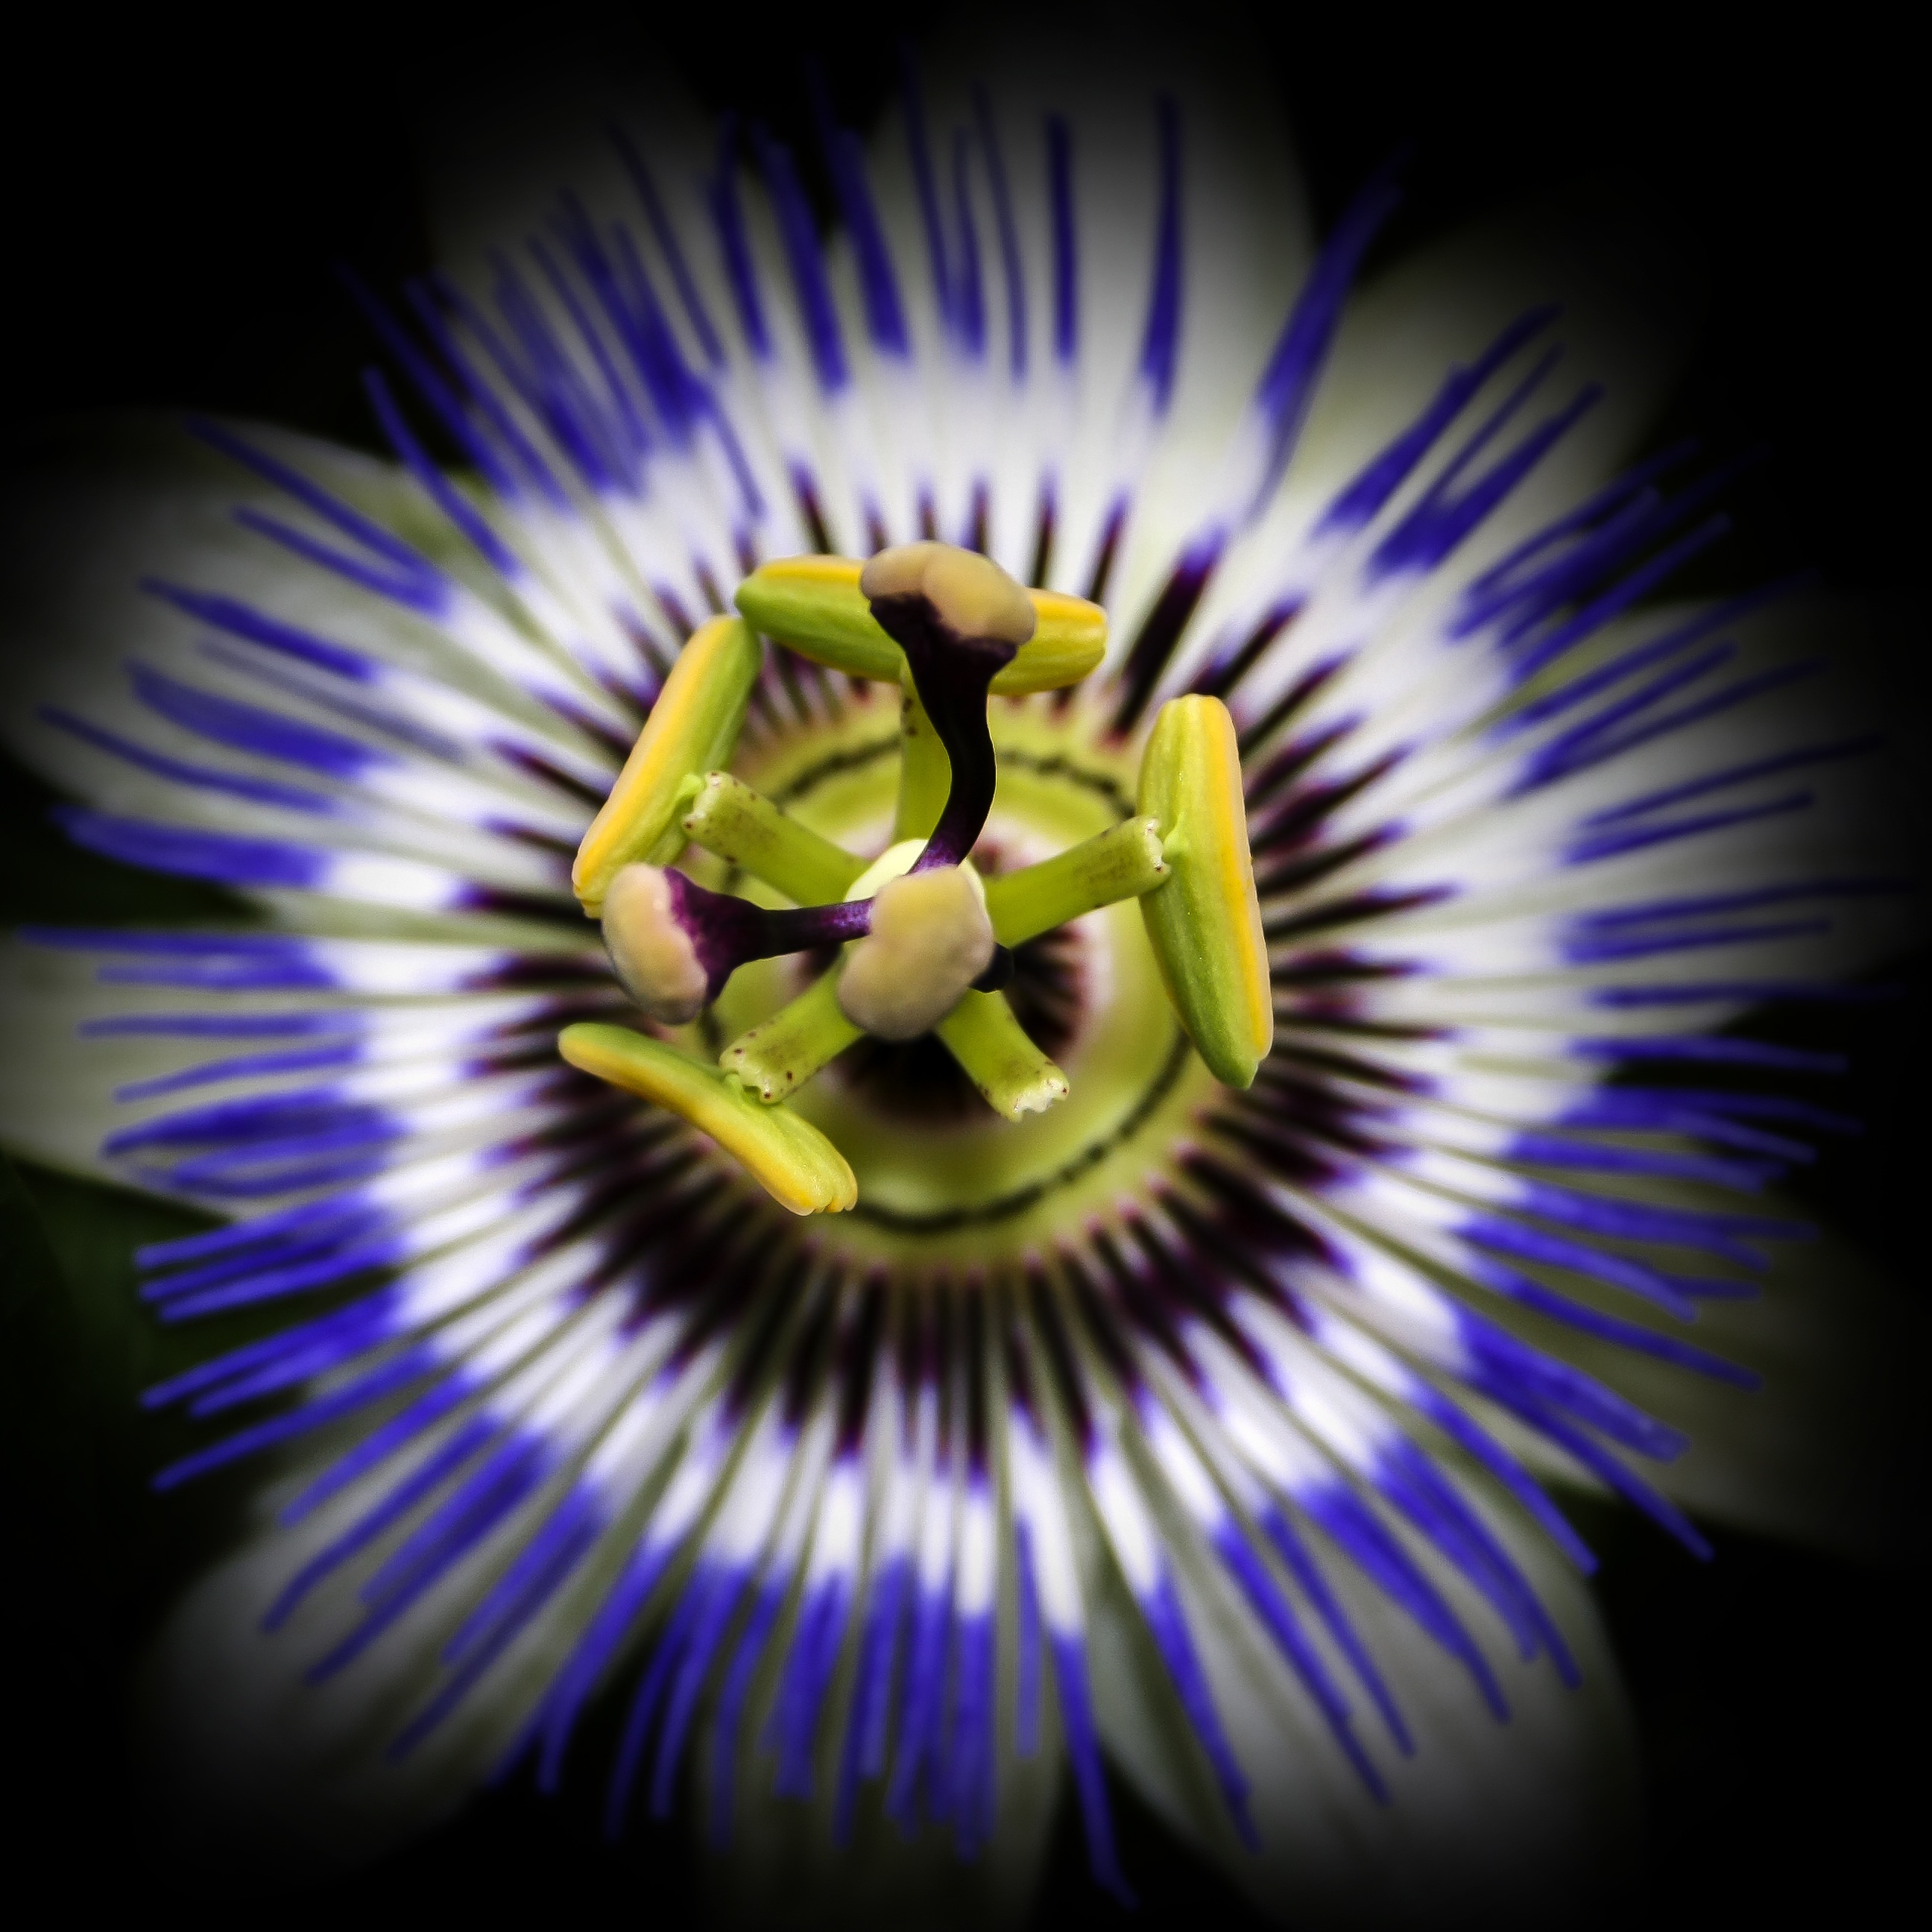
nature, blossom, plant, white, photography, flower, purple, petal, bloom, green, stamp, botany, climber, garden, close, flora, close up, human body, iris, eye, pistil, passion fruit, organ, exotic, passion flower, passiflora, macro photography, flowering plant, exotic flower, passion flower plant, passiflora caerulea, blue passion flower, passiflora cearulae, passifloraceae, computer wallpaper, land plant, passion flower family